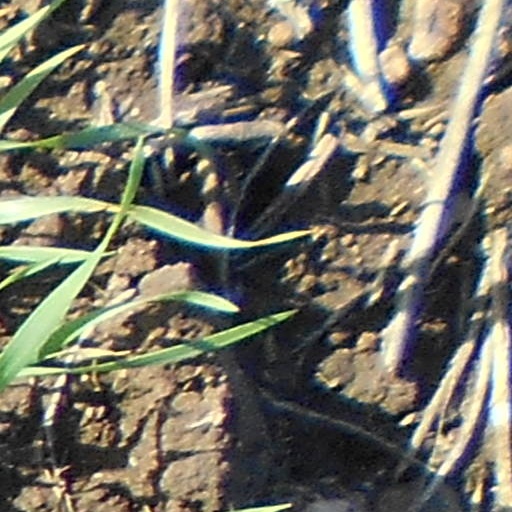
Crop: wheat